2022–2023 mpox outbreak in Brazil

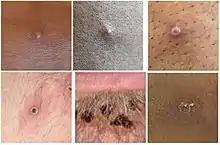
Stages of lesion development.

A large portion of those infected were believed to have not recently traveled to areas of Africa where mpox is normally found, such as Nigeria, the Democratic Republic of the Congo as well as central and western Africa. It is believed to be transmitted by close contact with sick people, with extra caution for those individuals with lesions on their skin or genitals, along with their bedding and clothing. The CDC has also stated that individuals should avoid contact and consumption of dead animals such as rats, squirrels, monkeys and apes along with wild game or lotions derived from animals in Africa.